Mario's Time Machine

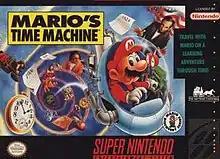
North American Super NES box art

Mario's Time Machine is an educational video game originally released for MS-DOS and then for the Nintendo Entertainment System and Super Nintendo Entertainment System consoles. The Software Toolworks both developed and published the MS-DOS and Super NES versions in 1993, while the NES version was developed by Radical Entertainment and published by The Software Toolworks in 1994. The Microsoft Windows version was re-released as "Mario's Time Machine Deluxe" in 1996.